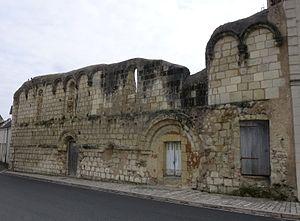
Maladrerie Sainte-Catherine
Troo est une commune française située dans le département de Loir-et-Cher, en région Centre-Val de Loire.